Jean Périer

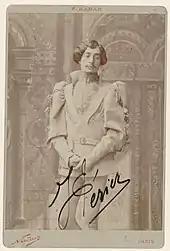
Jean Périer as Pelléas in Debussy's "Pelléas et Mélisande"

Jean (Alexis) Périer (2 February 1869 – 3 November 1954) was a French operatic baryton-martin and actor. Although he sang principally within the operetta repertoire, Périer did portray a number of opera roles; mostly within operas by Wolfgang Amadeus Mozart and Giacomo Puccini. His career was almost entirely centered in Paris and he had a long association with the Opéra-Comique. He sang in a large number of world premieres, most notably originating the role of Pelléas in Debussy's "Pelléas et Mélisande" in 1902. In addition to his opera career, Périer appeared in several films between 1900 and 1938.